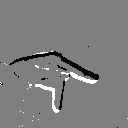
ASL letter: p